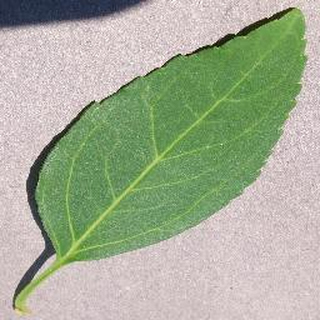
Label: healthy_cherry